Old Fernald-Laughton Memorial Hospital

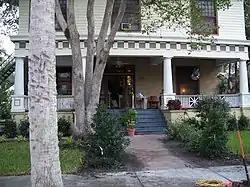

The Old Fernald-Laughton Memorial Hospital (also known as the Florida Hotel or George Fernald House) is a historic site in Sanford, Florida, United States. It is located at 500 South Oak Avenue. On May 21, 1987, it was added to the U.S. National Register of Historic Places.